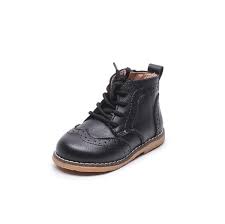
Label: Brogue